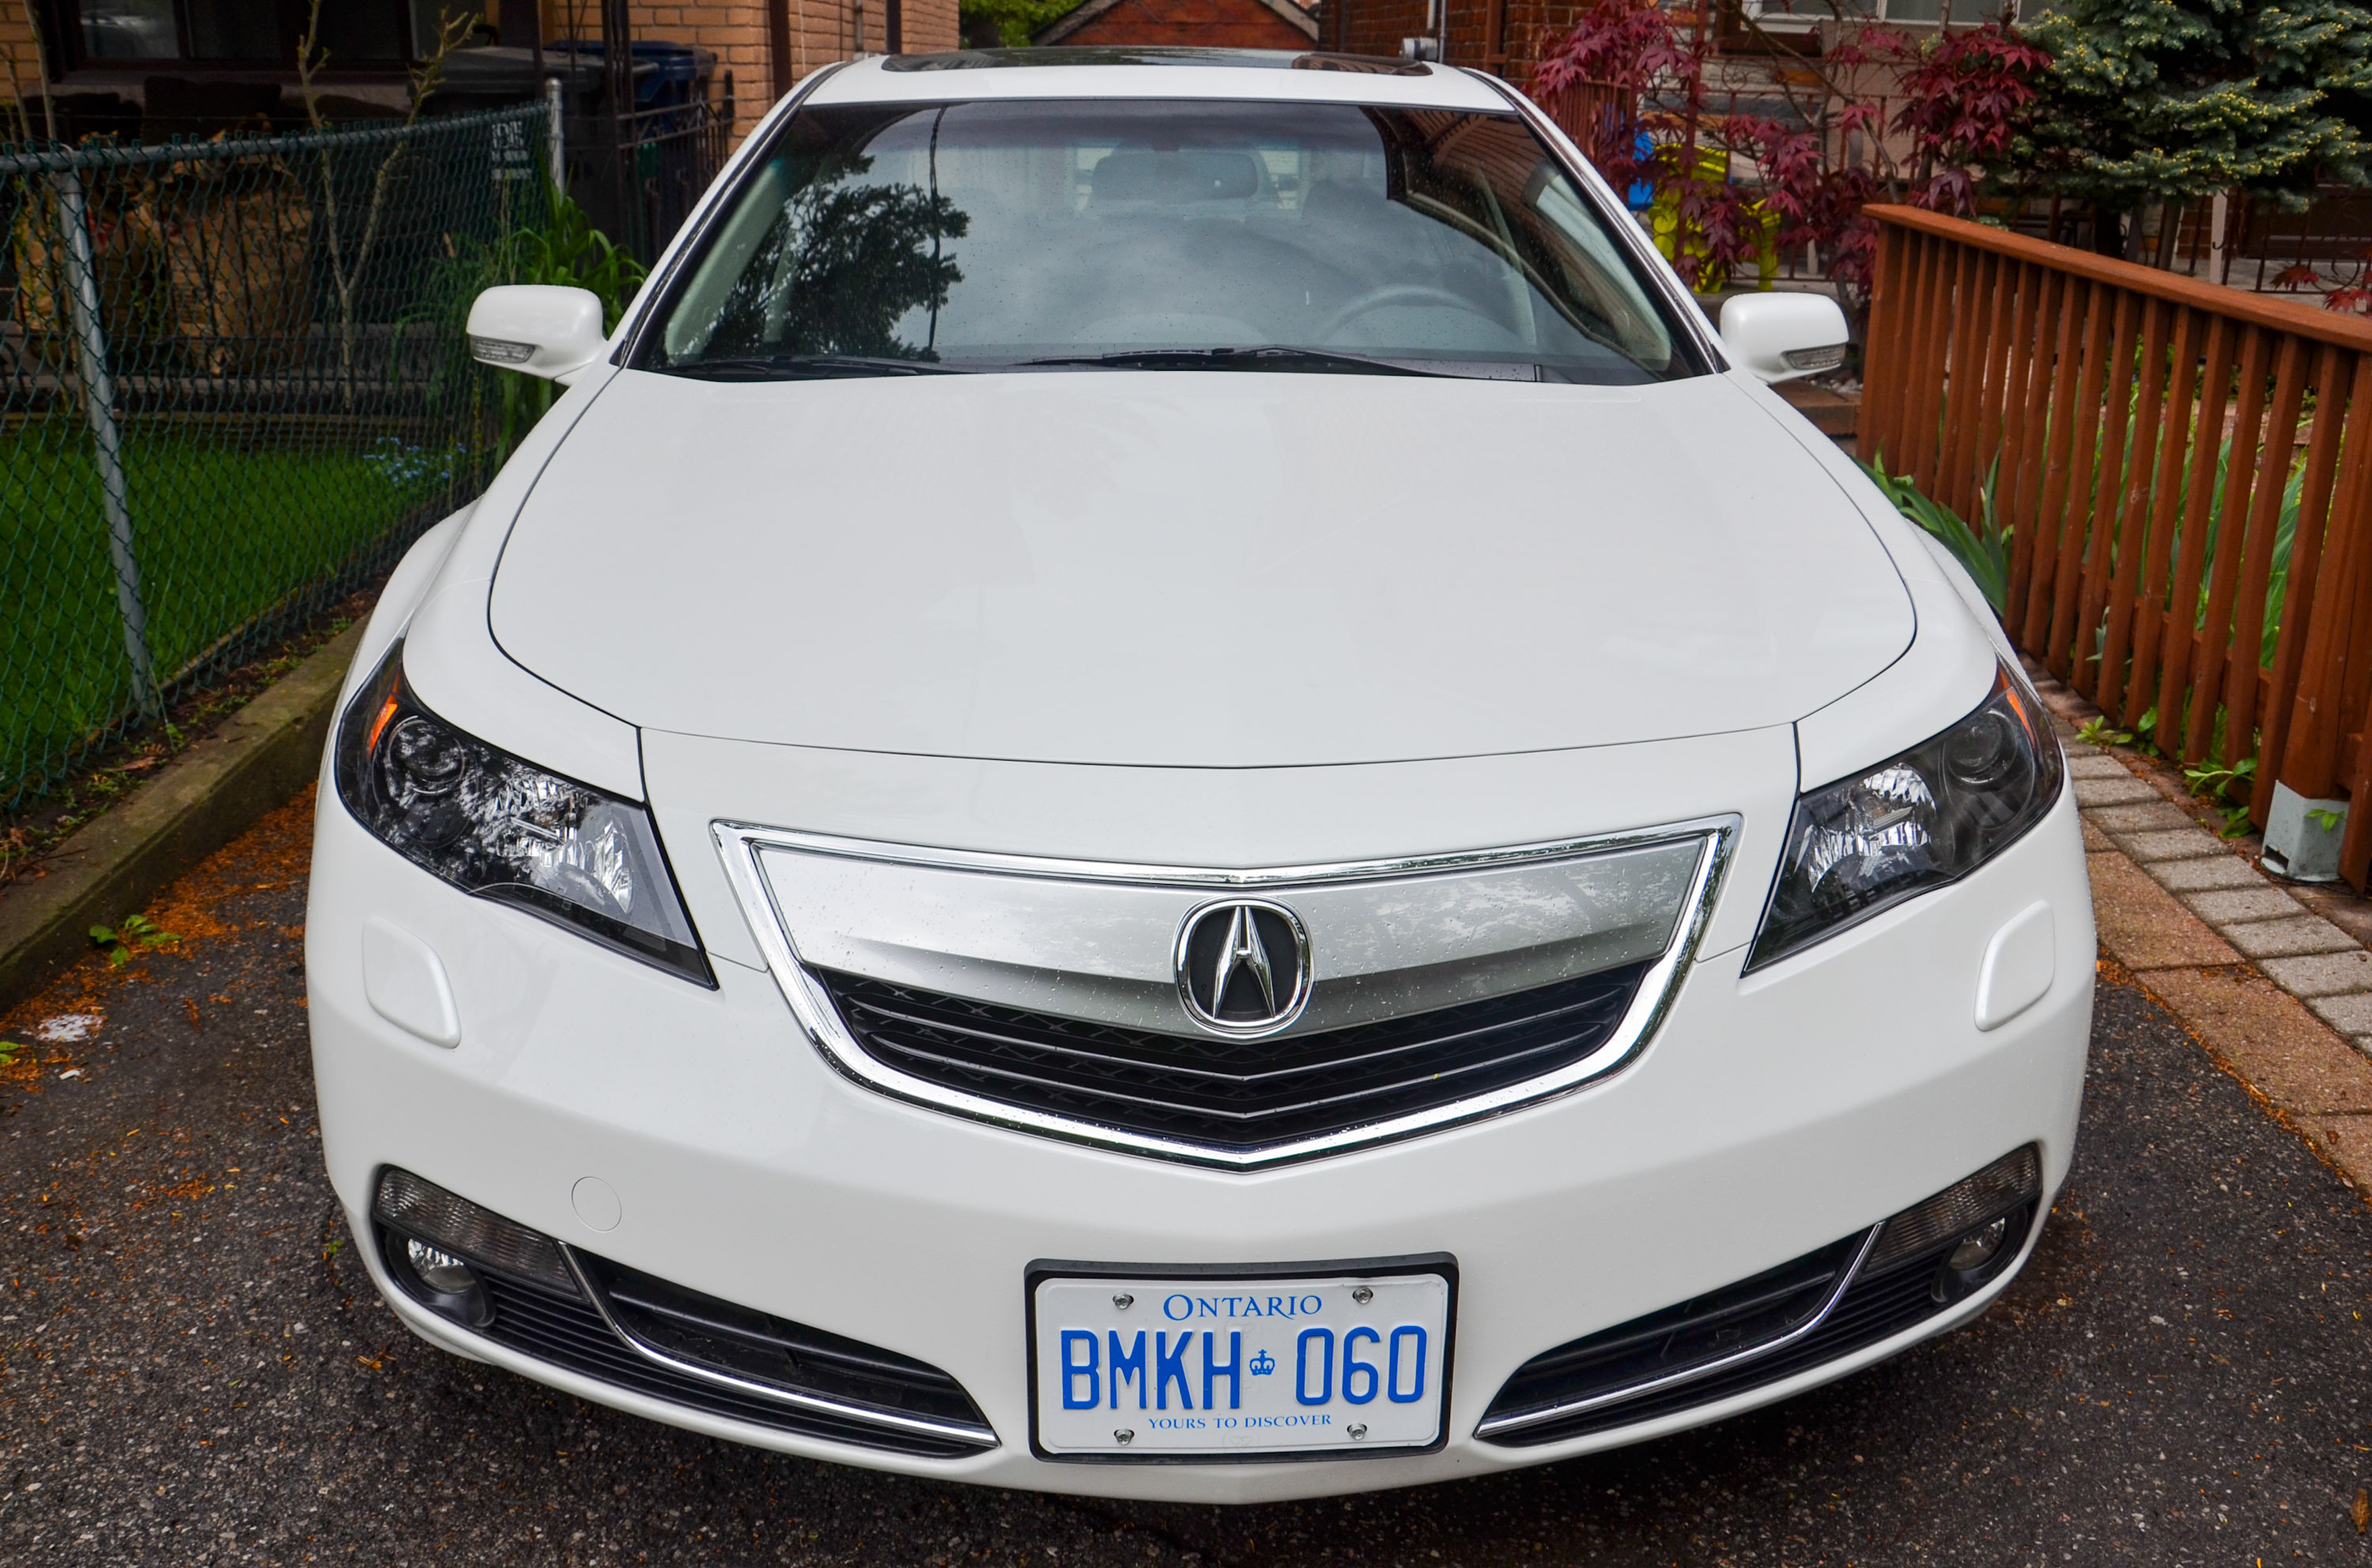
Car model: 2012 Acura TL Sedan